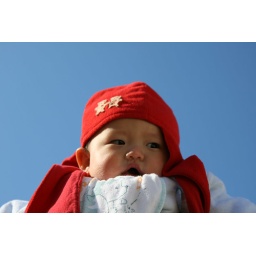
Fly under blue sky I